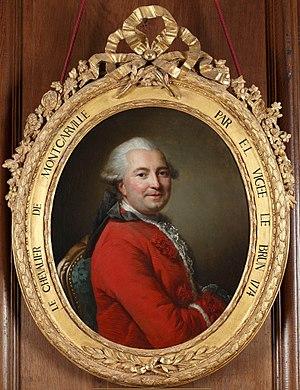
Robert Benet de Montcarville était un mathématicien français.